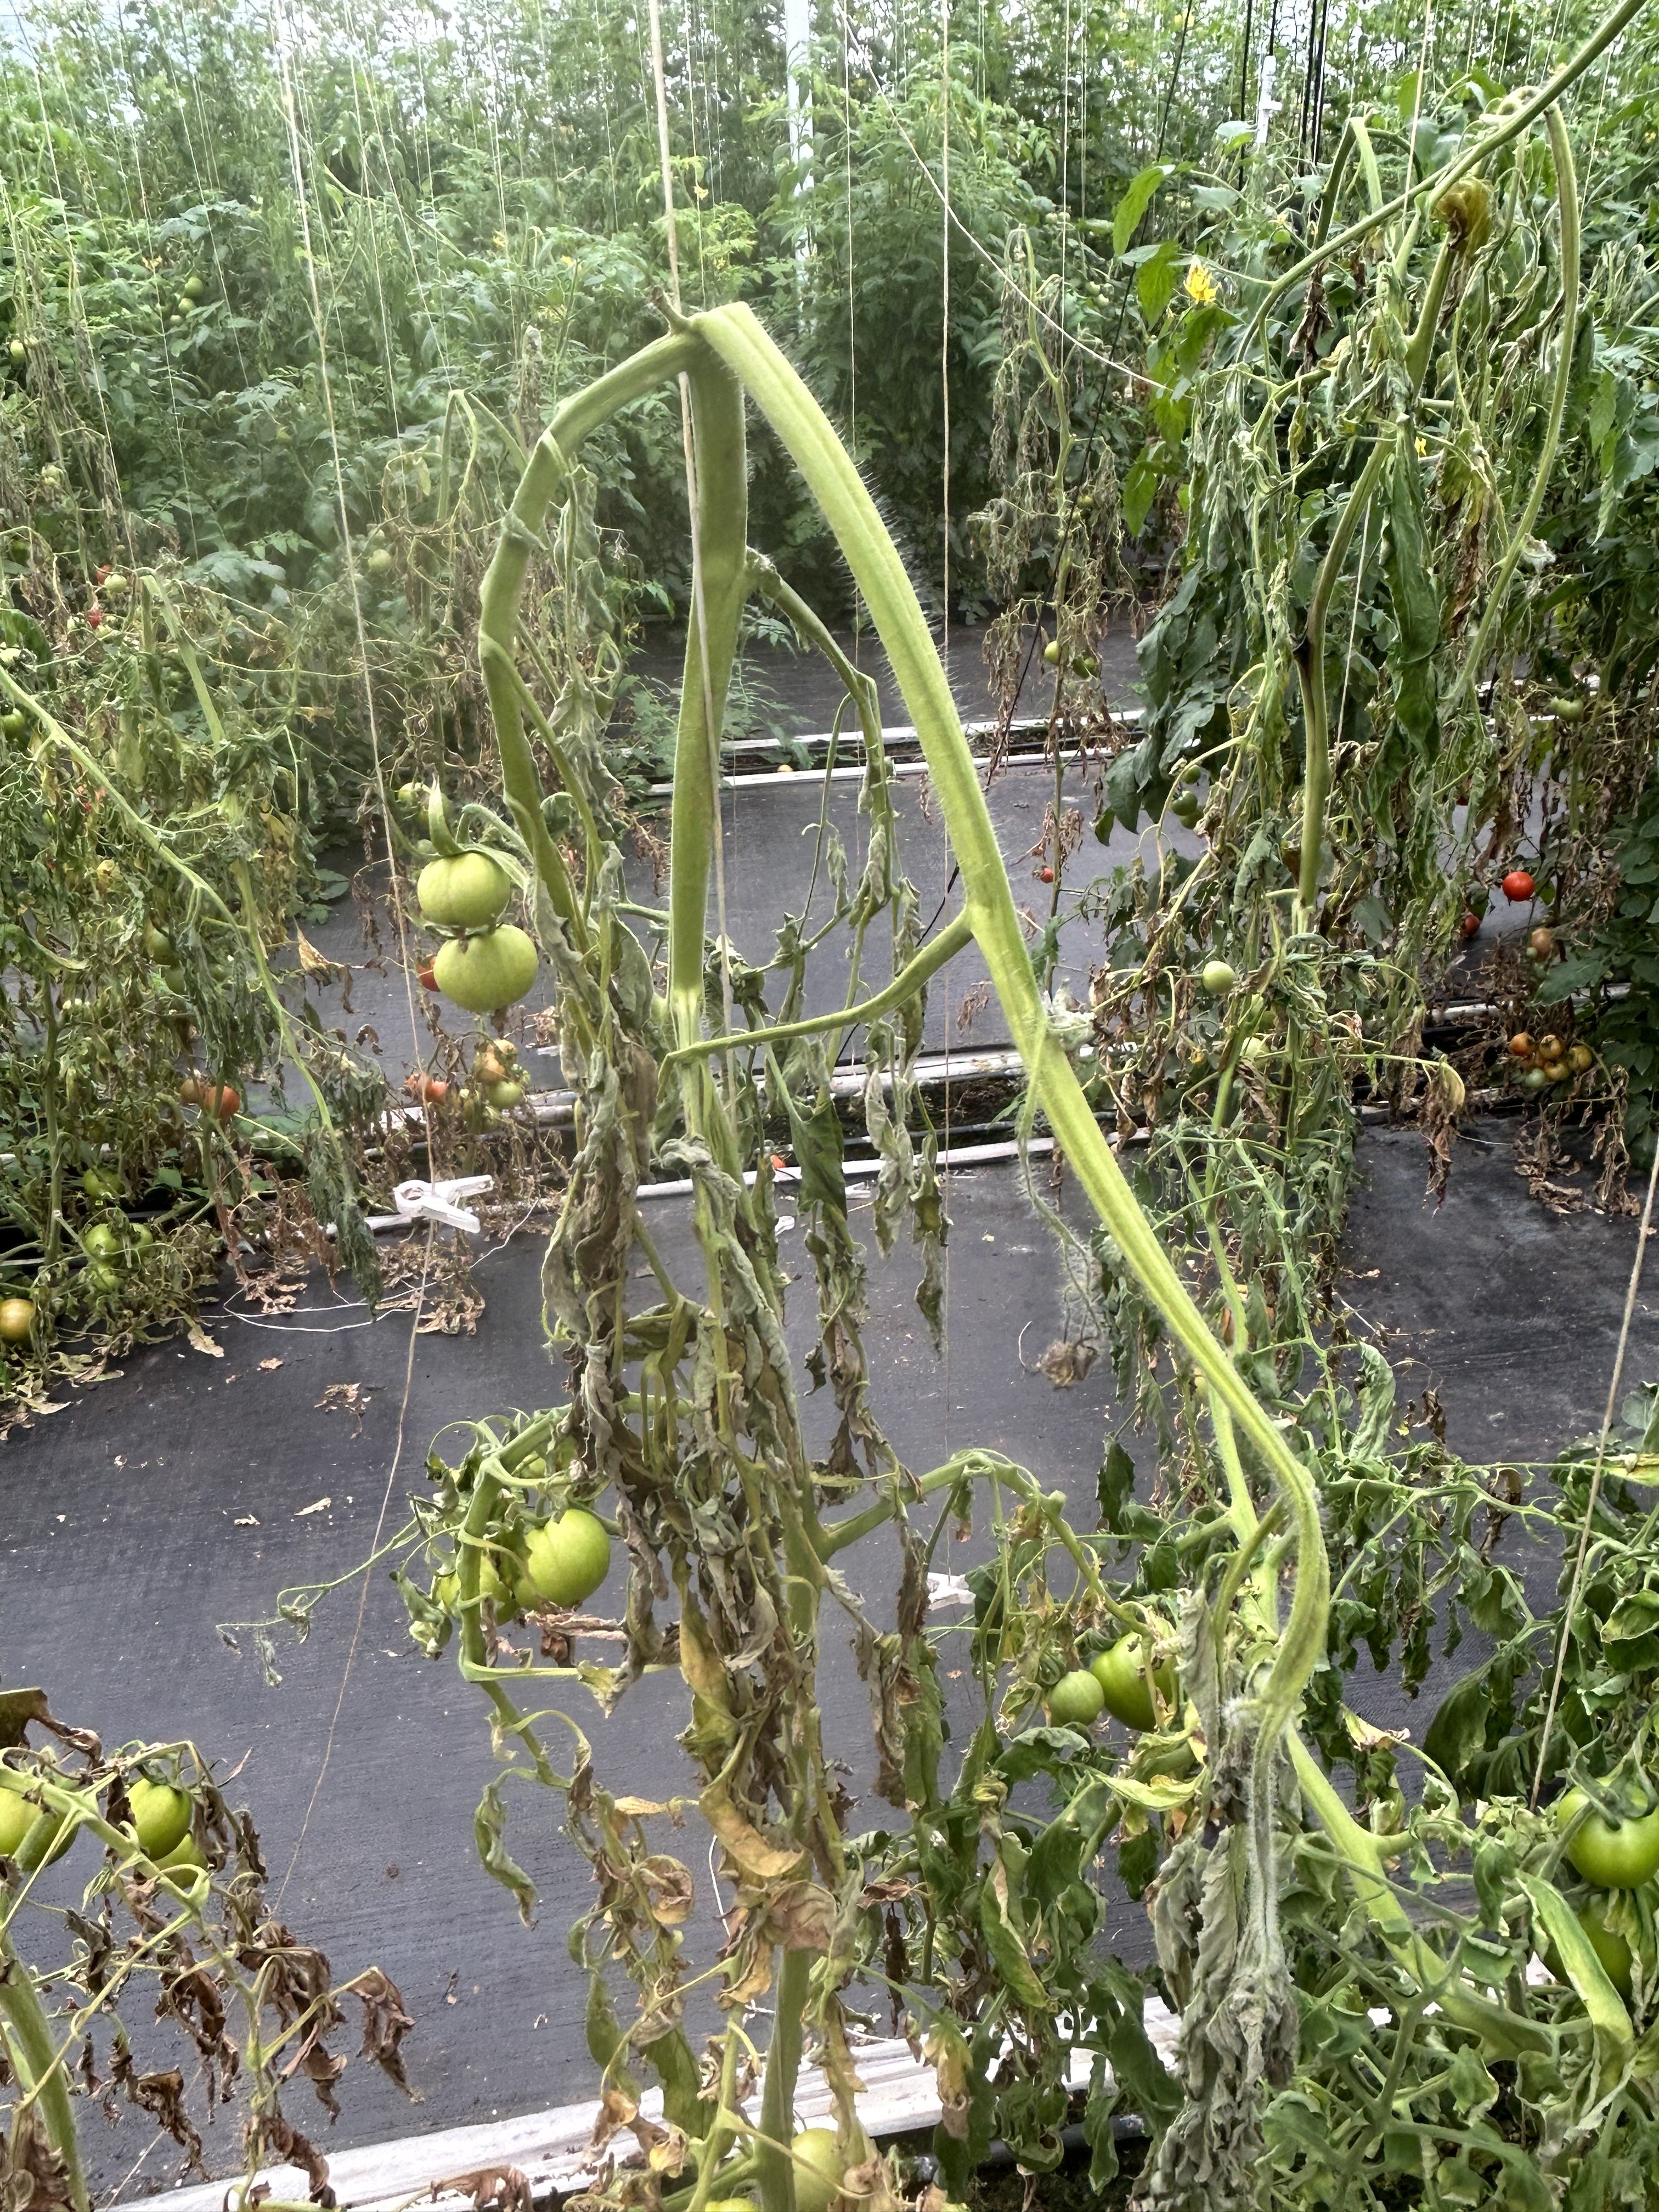
Disease: Wilt